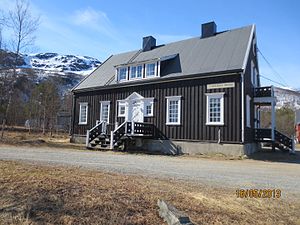
Sørkjosen
Sørkjosen er en by i Nordreisa kommune i Troms fylke i Norge. Byen har indbyggere, og ligger ved E6, på vestsiden af Reisafjorden, omkring fem kilometer nordvest for kommunecenteret Storslett.